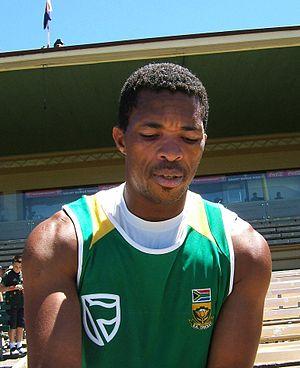
Makhaya Ntini est un joueur de cricket international sud-africain né le 6 juillet 1977. Ce fast bowler dispute son premier One-day International puis son premier test-match avec l'Afrique du Sud en 1998. Il est à cette occasion le premier Noir — mais pas le premier non-Blanc — à être sélectionné avec cette équipe. Il devient en 2007 le troisième lanceur sud-africain à passer la barre des 300 guichets en test-matchs, après Shaun Pollock et Allan Donald. Dans cette forme de jeu, il réalise en 2003 la meilleure performance en un match pour un joueur de sa nationalité, 13 guichets pour 132 courses concédés. Il annonce sa retraite internationale en novembre 2010 et dispute un dernier Twenty20 avec l'Afrique du Sud en janvier 2011.
L'équipe d'Afrique de cricket représente l'Afrique du Sud dans les compétitions internationales majeures de cricket, comme la Coupe du monde, et dans les trois principales formes de cricket international : le Test cricket, le One-day International et le Twenty20 international. Elle est sous le patronage de la fédération sud-africaine de cricket, Cricket South Africa.